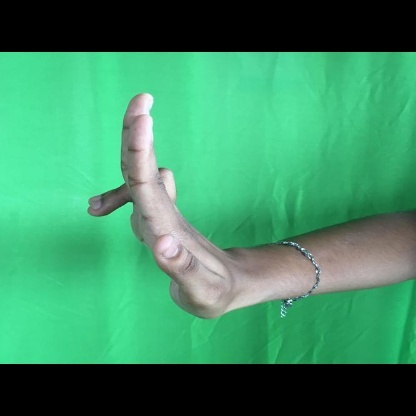
Mudra: Ardhapathaka